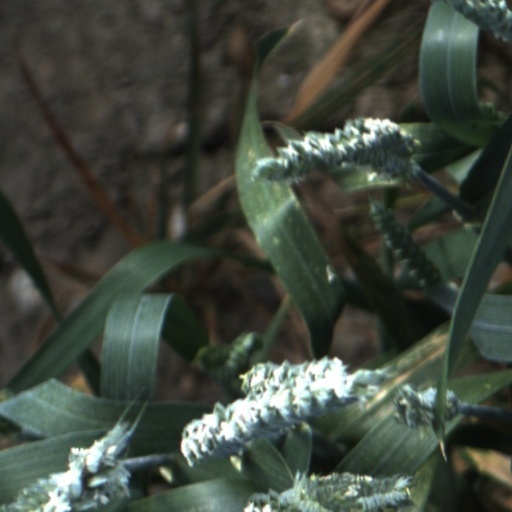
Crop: wheat